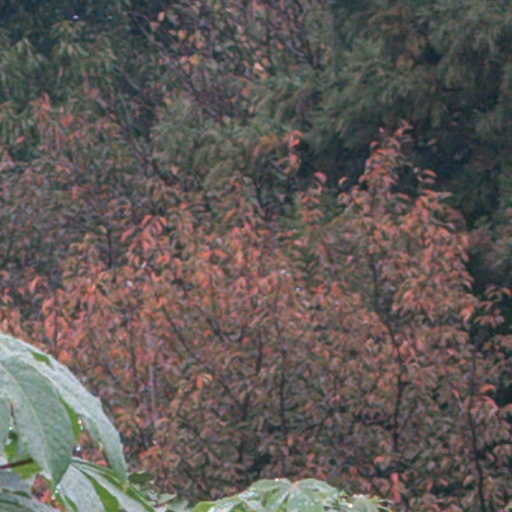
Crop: cassava